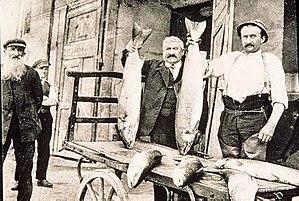
Saumons de l'Adour pêchés dans le Gers
Le saumon de l'Adour, aussi appelé saumon des gaves, est un poisson qui se pêche essentiellement vers l'embouchure de l'Adour, ainsi que dans les gaves de Pau et d'Oloron. Il a gardé la particularité de pouvoir toujours être commercialisé à travers une filière professionnelle très contrôlée composée d'une cinquantaine d'inscrits maritimes, seuls pêcheurs habilités à pouvoir vendre leurs saumons durant la période qui s'étend d'avril à juillet. Dans le cadre de cette filière, un seul conserveur, situé à Peyrehorade, met en marché ce saumon en tant que semi-conserve.